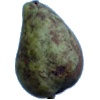
Label: Pear Stone 1